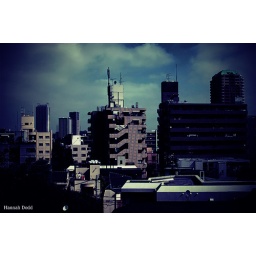
The view from my kitchen window, which is just one floor above mine.